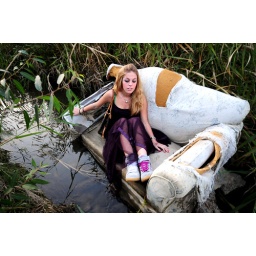
The river and a couch we found out by John's house :D